Jean-Pierre Chevènement

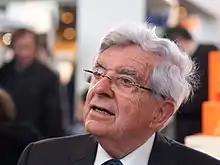
Jean-Pierre Chevènement at the "Salon du livre" in Paris, 23 March 2014.

In 2004 he established the Foundation "Res Publica", which aims to promote the 'republican model' ("le modèle républicain") and to define a long-term political vision. Chevènement states, however, that "Res Publica" is not a political party.